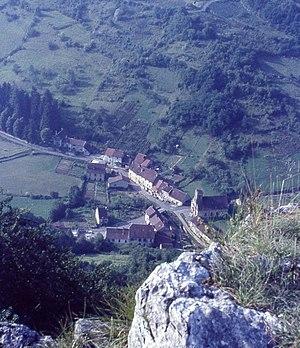
Vue de la roche
Gizia est une commune française située dans le département du Jura en région Bourgogne-Franche-Comté.